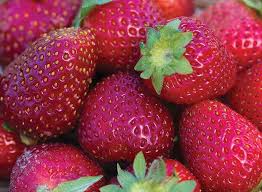
Label: Strawberry